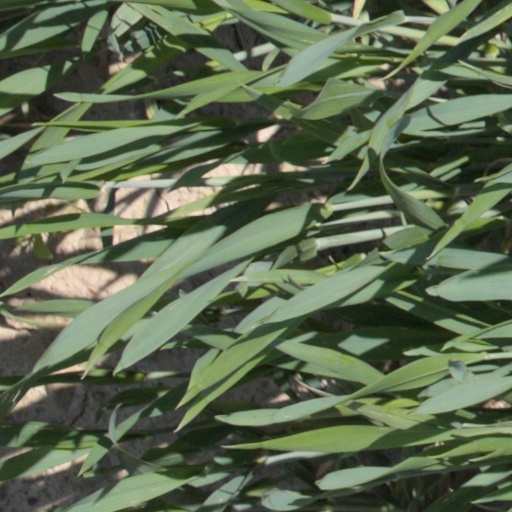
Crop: wheat